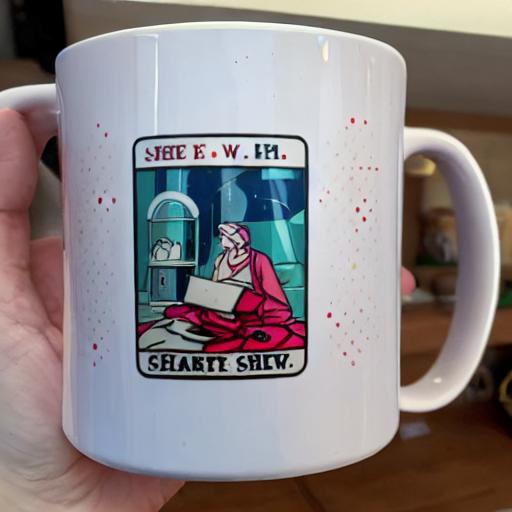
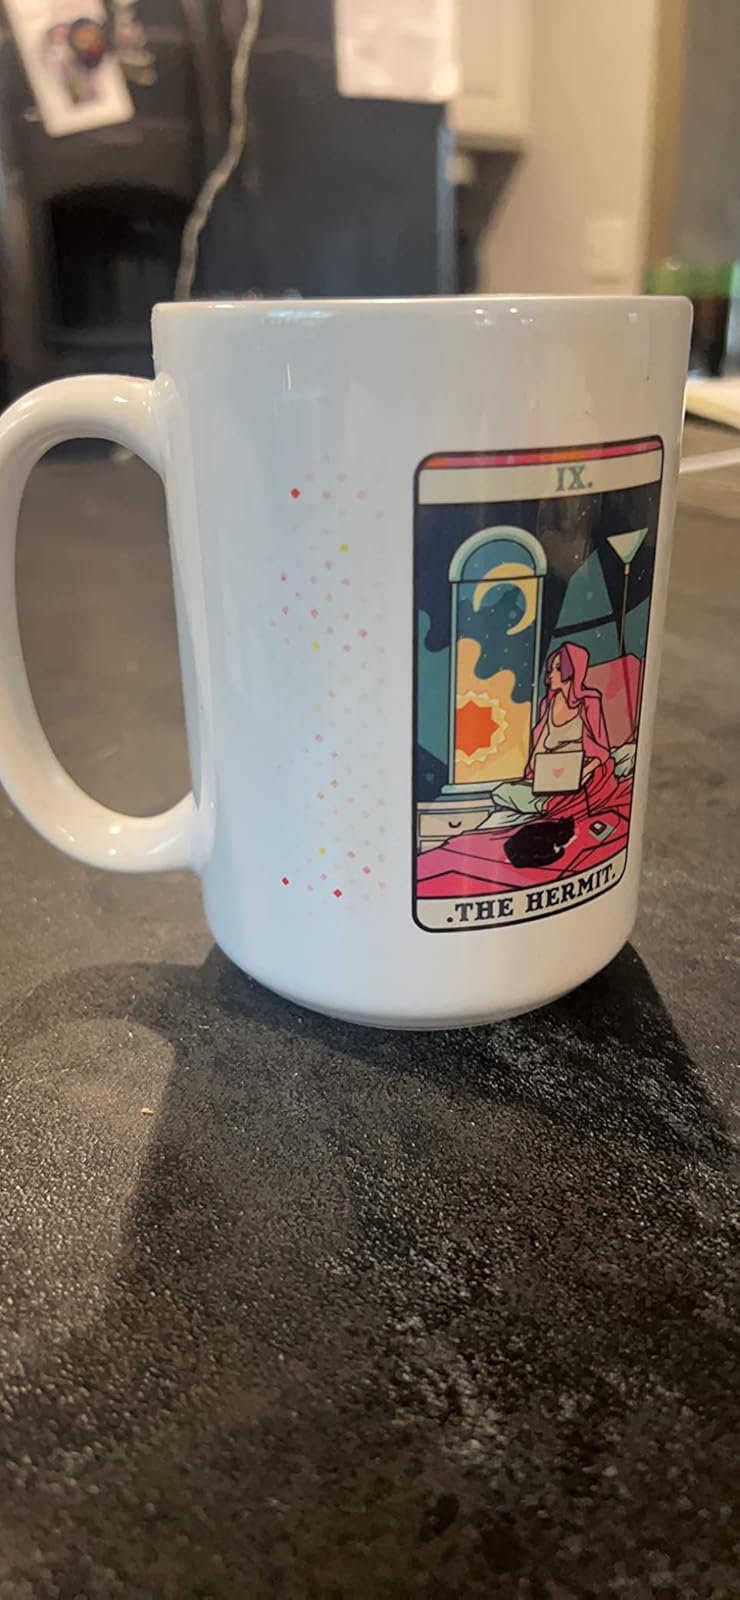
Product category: items_mug
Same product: no